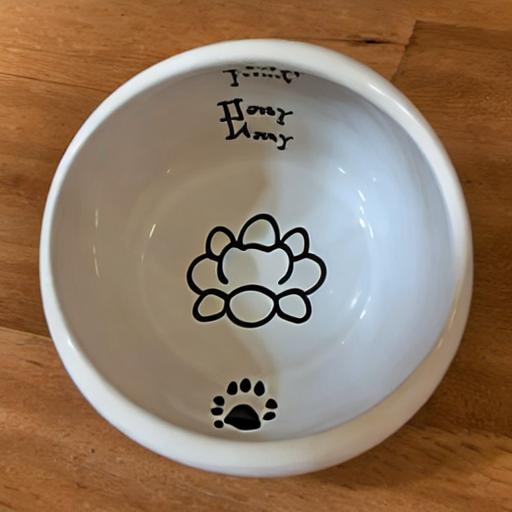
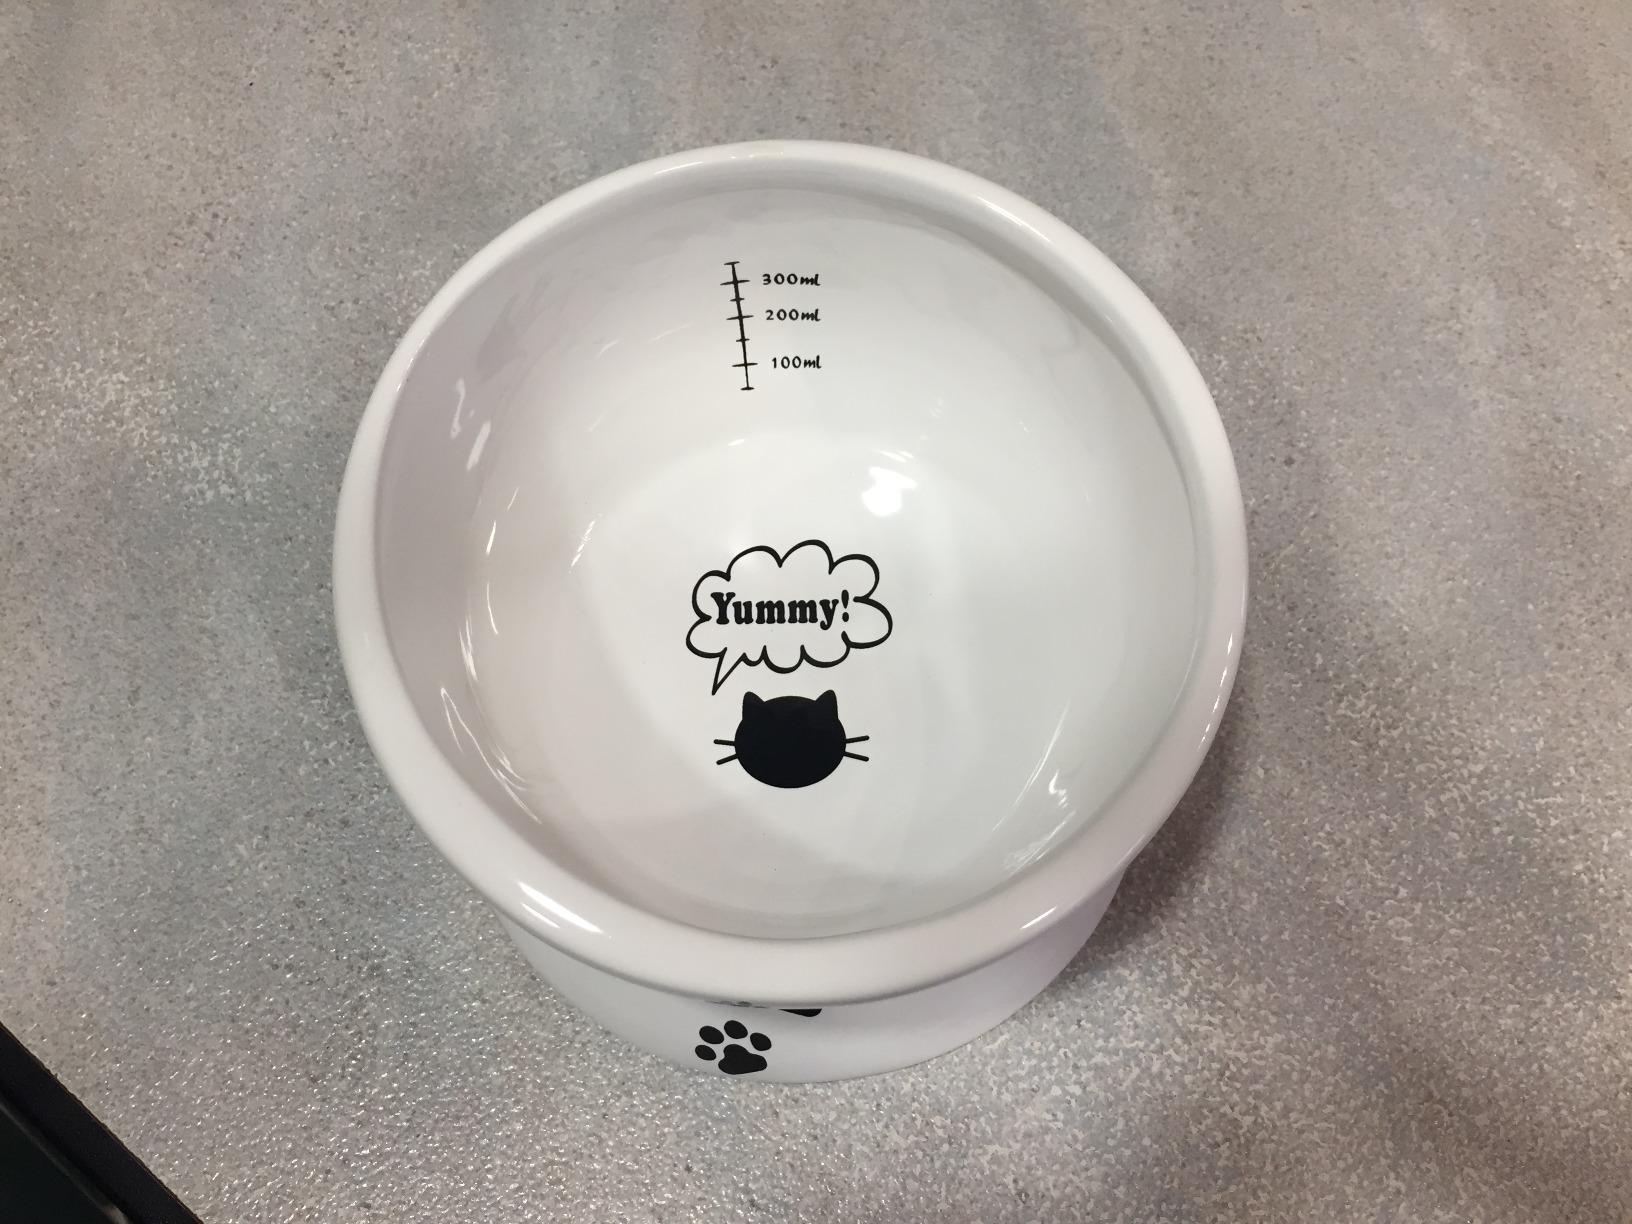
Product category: items_bowl
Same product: no